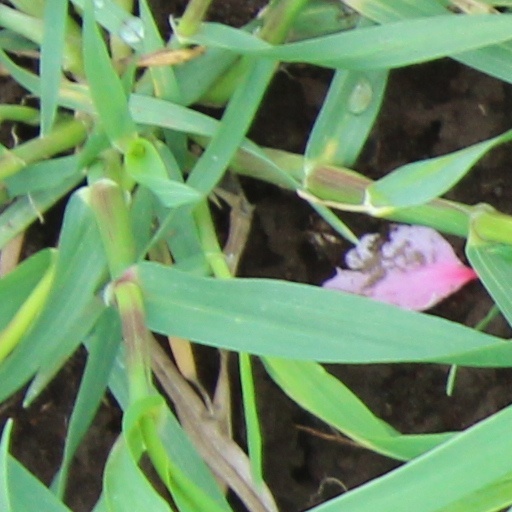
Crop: wheat